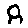
Label: 8